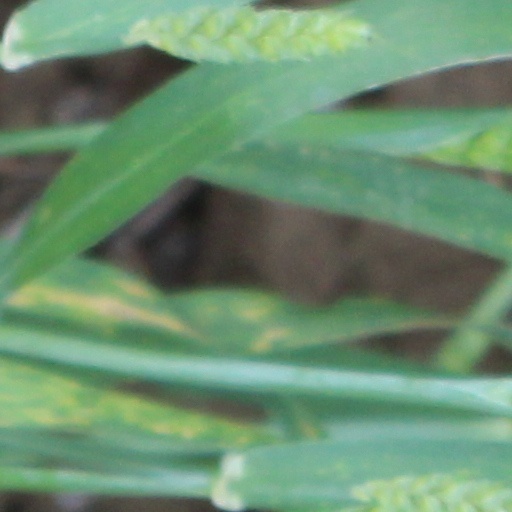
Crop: wheat